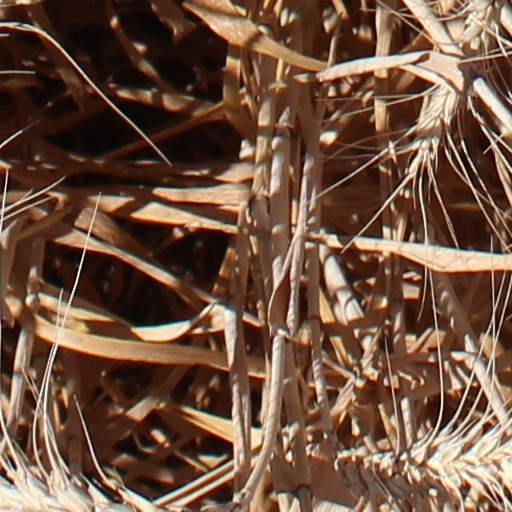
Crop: wheat